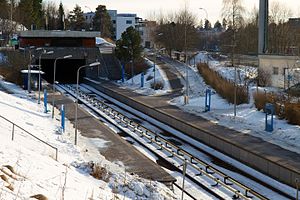
Bogerud Station
Bogerud Station.
Bogerud Station er en metrostation på Østensjøbanen på T-banen i Oslo. Stationen ligger i centrum af Bogerud, en af Oslos satellitbyer langs med Østmarka. Den er ingen specielle faciliteter på stationen udover en Narvesen-kiosk i den tidligere stationsbygning.